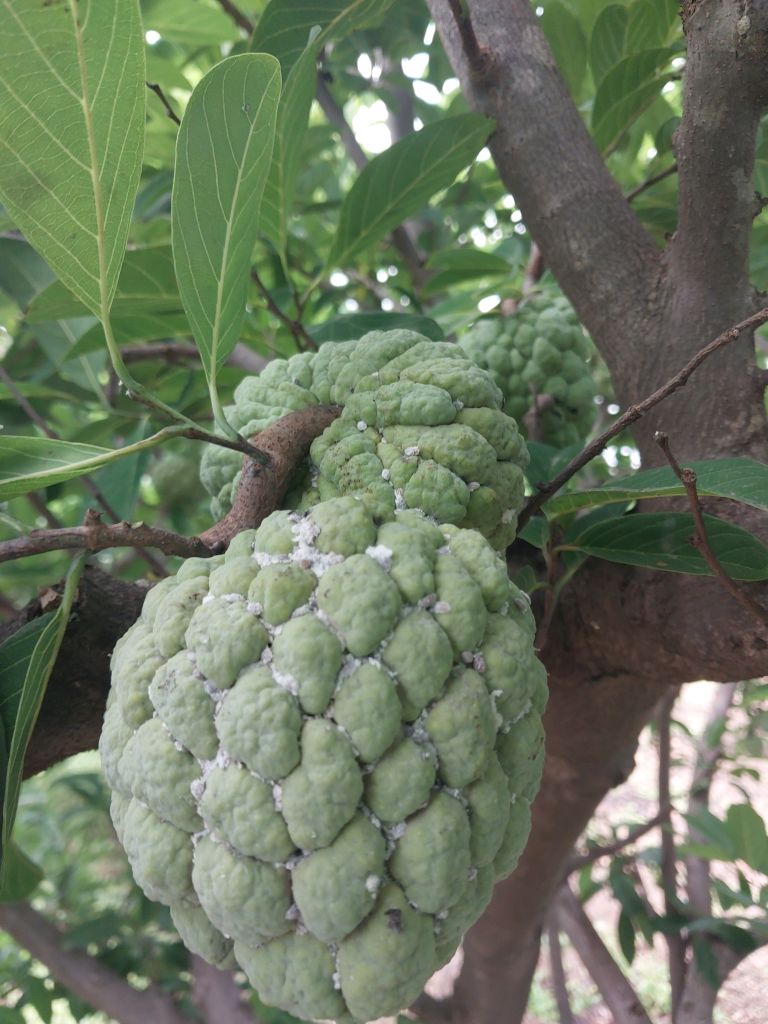
Disease label: Mealy Bug